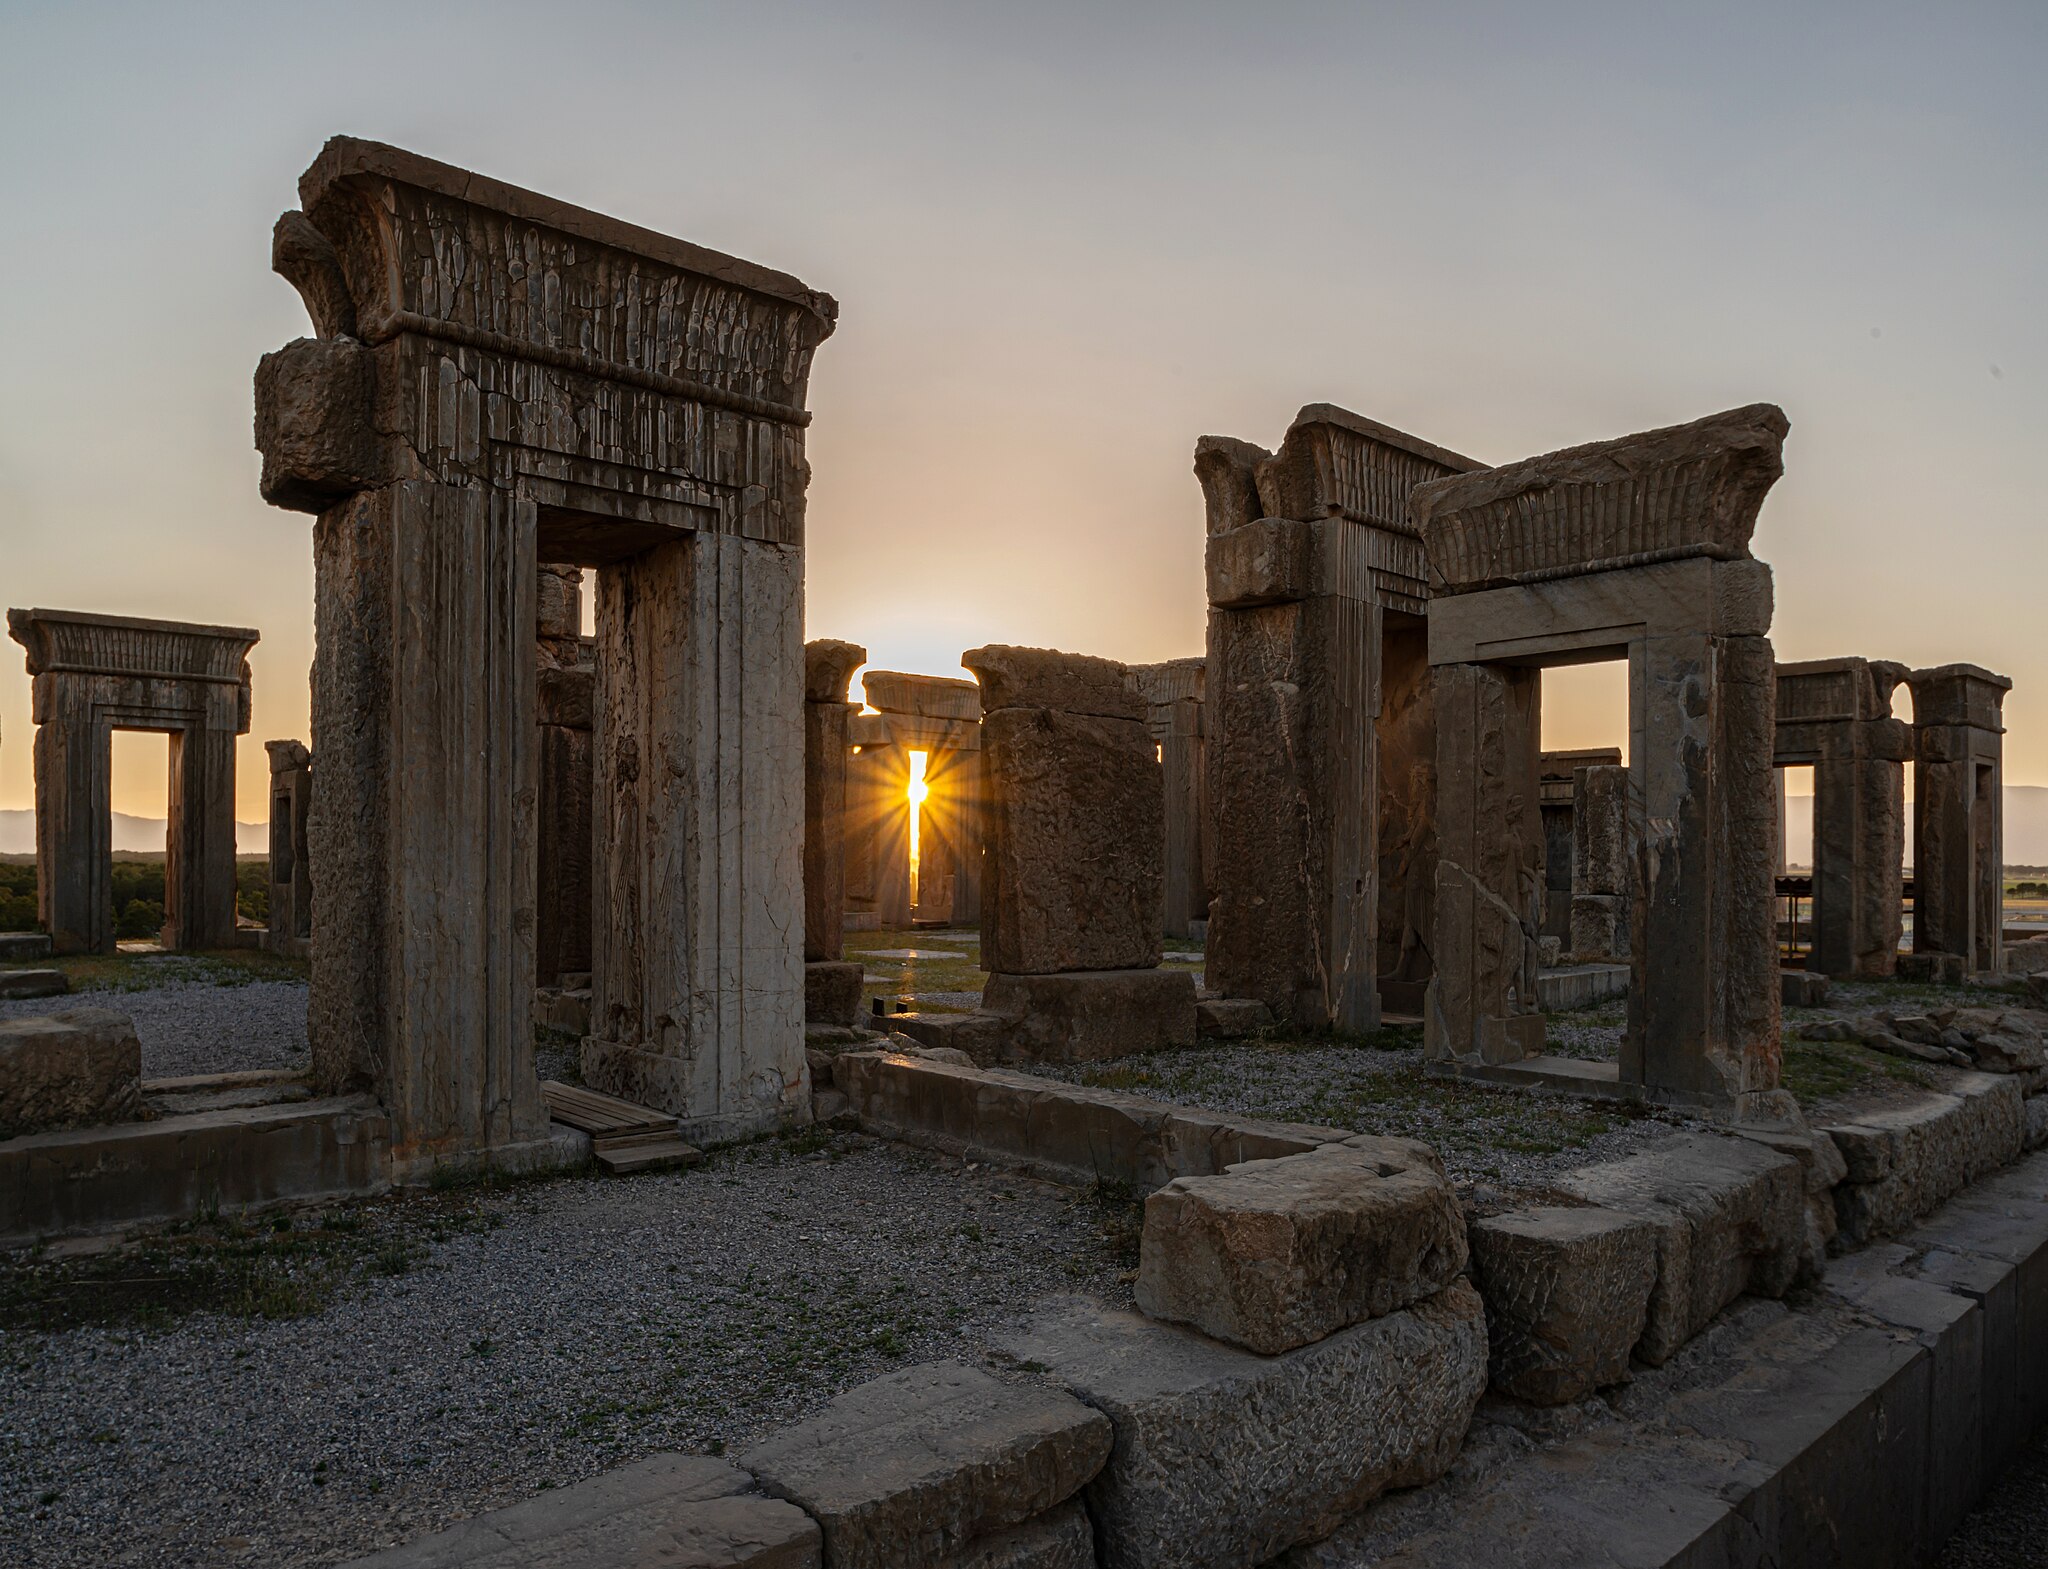
Title: غروب کاخ تچر
Date: 2025-10-24 23:30:50
Categories: Persepolis, Creative Commons Attribution-Share Alike missing SDC copyright status, Self-published work, Creative Commons Attribution-Share Alike 4.0 missing SDC copyright license, Self-published work missing SDC copyright license, Cultural heritage monuments in Iran with known IDs, Uploaded via Campaign:wlm-ir, Files with coordinates missing SDC location of creation, Images from Wiki Loves Monuments in Marvdasht, Images from Wiki Loves Monuments missing SDC inception, Images from Wiki Loves Monuments missing SDC copyright license, Images from Wiki Loves Monuments missing SDC copyright status, Images from Wiki Loves Monuments missing SDC creator, Images from Wiki Loves Monuments missing SDC depicts, Images from Wiki Loves Monuments missing SDC location of creation, Images from Wiki Loves Monuments missing SDC source of file, Cultural heritage monuments in Iran missing SDC location of creation, Cultural heritage monuments in Iran missing SDC depicts, Images from Wiki Loves Monuments 2025, Images from Wiki Loves Monuments 2025 in Iran